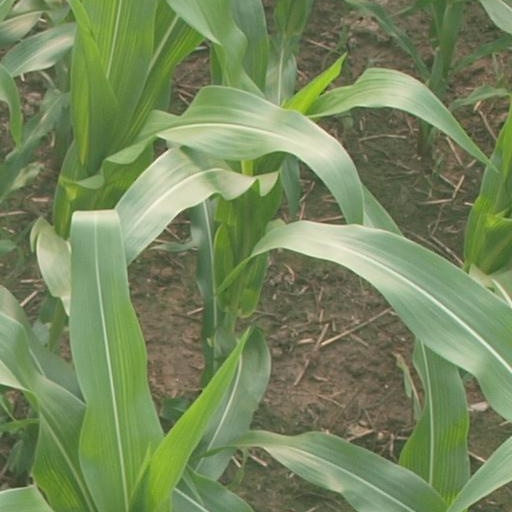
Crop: maize; corn